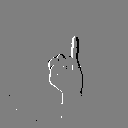
ASL letter: i